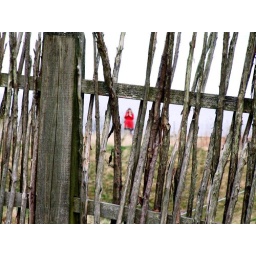
the lady in red behide the fence